The Uptones

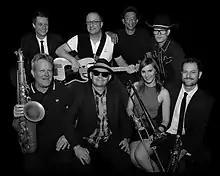
The Uptones in 2017

Despite critical acclaim and a devoted following, after seven years the band went their separate ways. Their recording output had been minimal, and they were mostly known by word-of-mouth from their live shows. Original band members Din, Jackson and Eastwood went on to form new rock bands, first Hobo and then Stiff Richards, playing a combination of alt-rock, ska and reggae, though Din would always consider The Uptones his main band. Subsequently, The Uptones reunited 2002. According to Din, the other bands "were just keeping the heart of the Uptones alive."